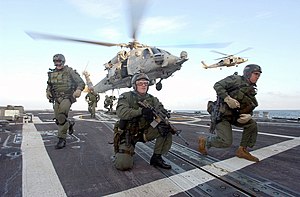
United States Navy SEALs
Soldater fra SEALs landsættes på skib fra helikopter.
Navy SEALs er en af den amerikanske flådes kommandosoldater. Det er en specialenhed, der blev oprettet i 1962 som en moderniseret udgave af Underwater Demolition Team. SEAL står for Sea, Air and Land, og enheden løser opgaver inden for ukonventionel krigsførelse, anti-terrorisme og opklaringsmissioner.